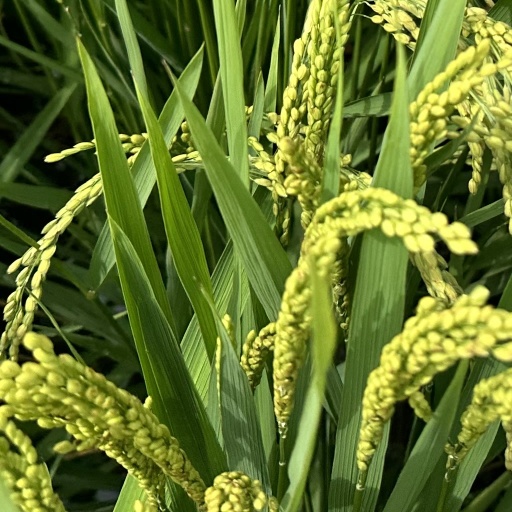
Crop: rice